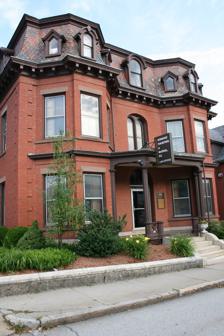
Building: Jerome Marble House
Country: United States of America
Year built: 1867
Historic house in Massachusetts, United States United States historic place Jerome Marble House U.S. National Register of Historic Places Show map of Massachusetts Show map of the United States Location 23 Harvard St., Worcester, Massachusetts Coordinates 42°16′6″N 71°48′11″W / 42.26833°N 71.80306°W / 42.26833; -71.80306 Built 1867 Architect E. Boyden & Son Architectural style Italianate MPS Worcester MRA NRHP reference No. 80000567 Added to NRHP March 05, 1980 The Jerome Marble House is an historic house at 23 Harvard Street in Worcester, Massachusetts , United States.  Built in 1867 to a design by Elbridge Boyden , it is one of the city's fine examples of Second Empire architecture, and one of the few for which an architect is known.  The house was listed on the National Register of Historic Places in 1980. It now houses professional offices. Description and history The Marble House is located on the west side of Harvard Street, a north–south road paralleling downtown Worcester's Main Street on a rise to the west.  It is a 2 + 1 ⁄ 2 -story brick structure, with a slate mansard roof providing a full third floor.  The building's corners have brick quoining, and the main facade is symmetrical, with polygonal bays (rising to the roof level) flanking a center entrance.  The entrance is sheltered by an open porch that spans the inner front corners of the flanking bays, and is topped on the second level by two narrow round-arch windows set in a single segmented-arch opening.  The windows of the flanking bays are set in rectangular openings, with stone beltcourses serving as sills, and stone lintels above.  The roof is studded with dormers, some with round-arch openings and windows, others with center-gable caps and pointed-arch windows. The house was built in 1867 to a design by E. Boyden & Son , and is a little-altered example of the Second Empire style in the city.  It was built for Jerome Marble, a dealer in pharmaceuticals and chemicals.  Marble was also a director of the Quinsigamond Bank, and made an unsuccessful foray into establishing an excursion railroad. See also National Register of Historic Places listings in northwestern Worcester, Massachusetts National Register of Historic Places listings in Worcester County, Massachusetts References